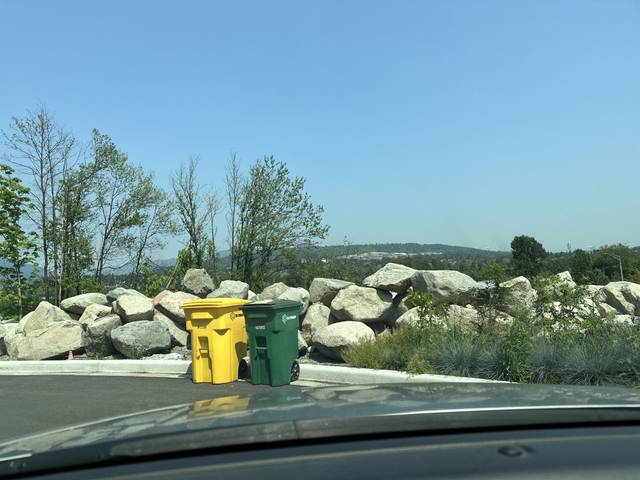
Region: Canada
Coordinates: 49.253, -122.977